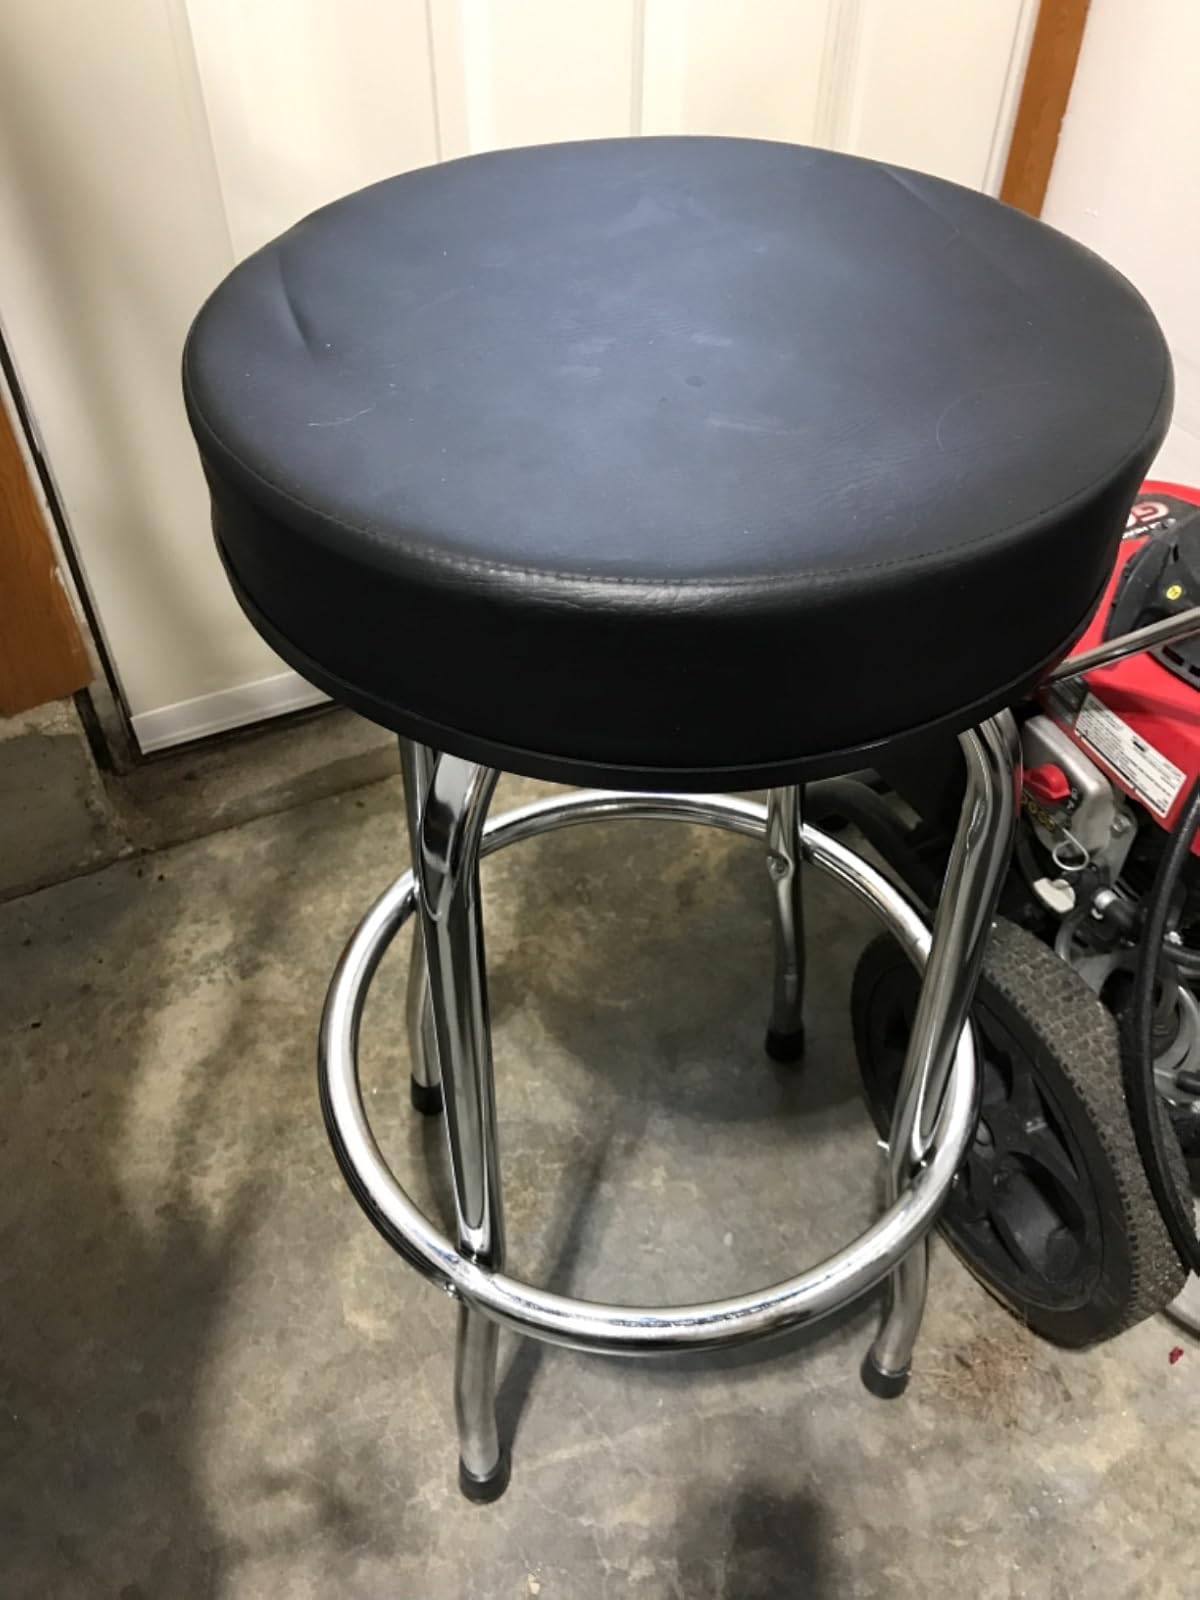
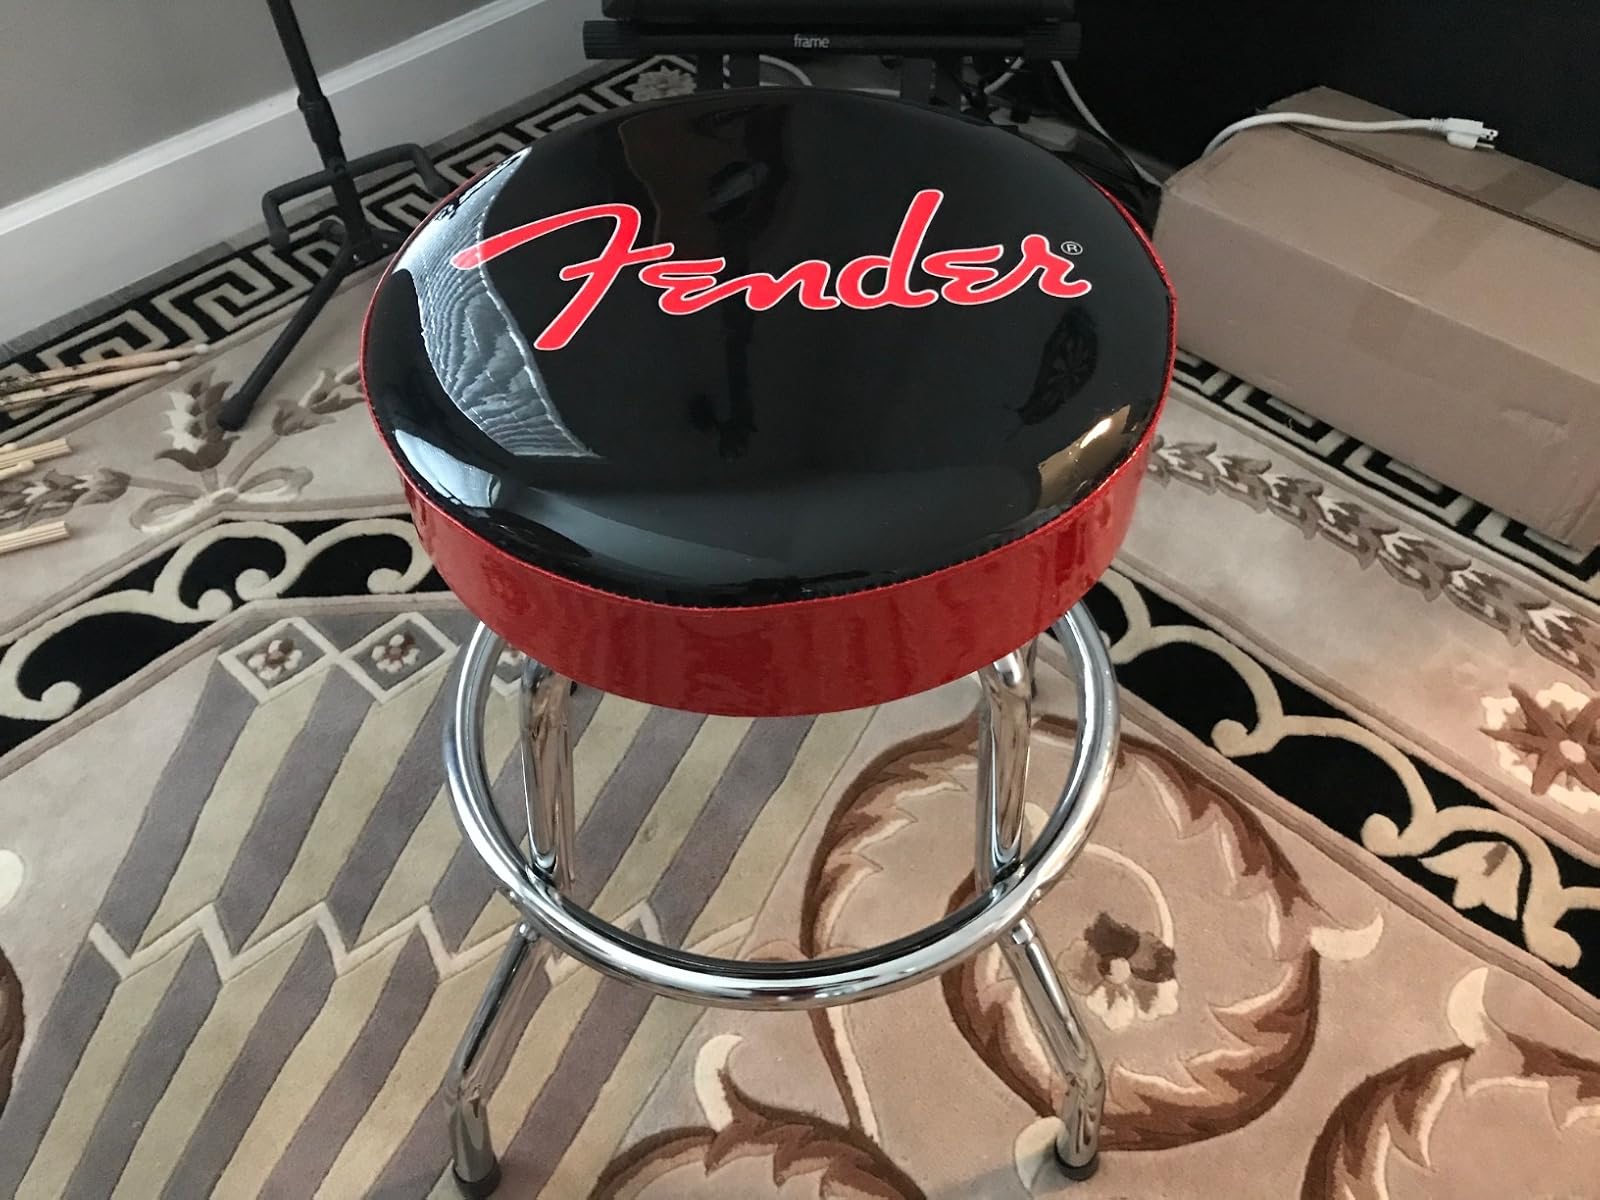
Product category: stool
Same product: no